Helmut Zemo

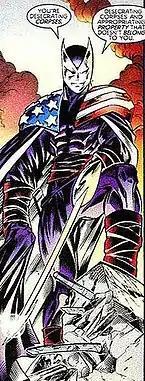
Helmut Zemo as Citizen V. Art by Mark Bagley.

Zemo ultimately escaped prison, though his wife the Baroness died shortly after being sentenced to prison for her role in the abduction of the children they were raising. During this time, Zemo discovered that Goliath was imprisoned in the Microverse and formed a new version of Masters of Evil to free Goliath. But after rescuing Goliath, the Avengers and the Fantastic Four disappeared during the Onslaught crisis and were presumed dead. After overhearing the Beetle (Abe Jenkins) and Goliath talk about who would replace the Avengers and The Fantastic Four, a distraught Zemo soon found a new purpose for his team: the Masters of Evil would take on new heroic identities as the Thunderbolts. Zemo would lead the group under the alias Citizen V (a twist of irony as Heinrich Zemo had killed the original Citizen V during World War II) and planned to have the Thunderbolts gain the world's trust in order to conquer it. The public took a liking to the team much more quickly than Zemo, or any of the other Thunderbolts, expected and soon most of them came to like the feeling of being heroes.